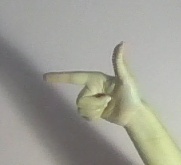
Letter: yaa